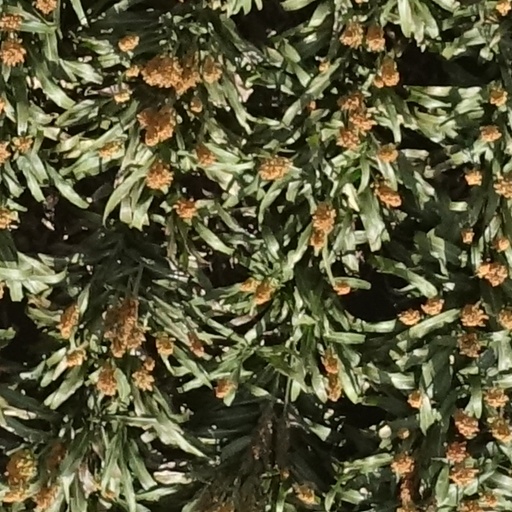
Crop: sorghum